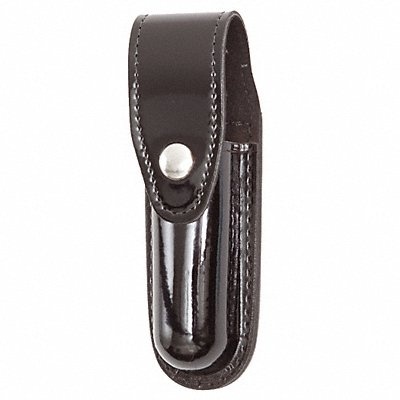
Flashlight Case Hi Gloss H672-8CL
Flashlight Pouch Flashlight Pouch Color Black Material Synthetic Polymer Fits Holds Streamlight Strion(R) LED For Use With 2 1/4 in Belt Holds Flashlight Finish High Gloss Closure Style Snap For Belt Width 2 1/4 in Flashlight Pouch
Brand: GOULD & GOODRICH, INC.
Category: Hardware > Tool Accessories > Flashlight Accessories